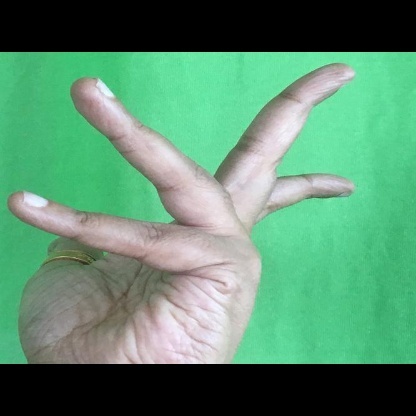
Mudra: Alapadmam